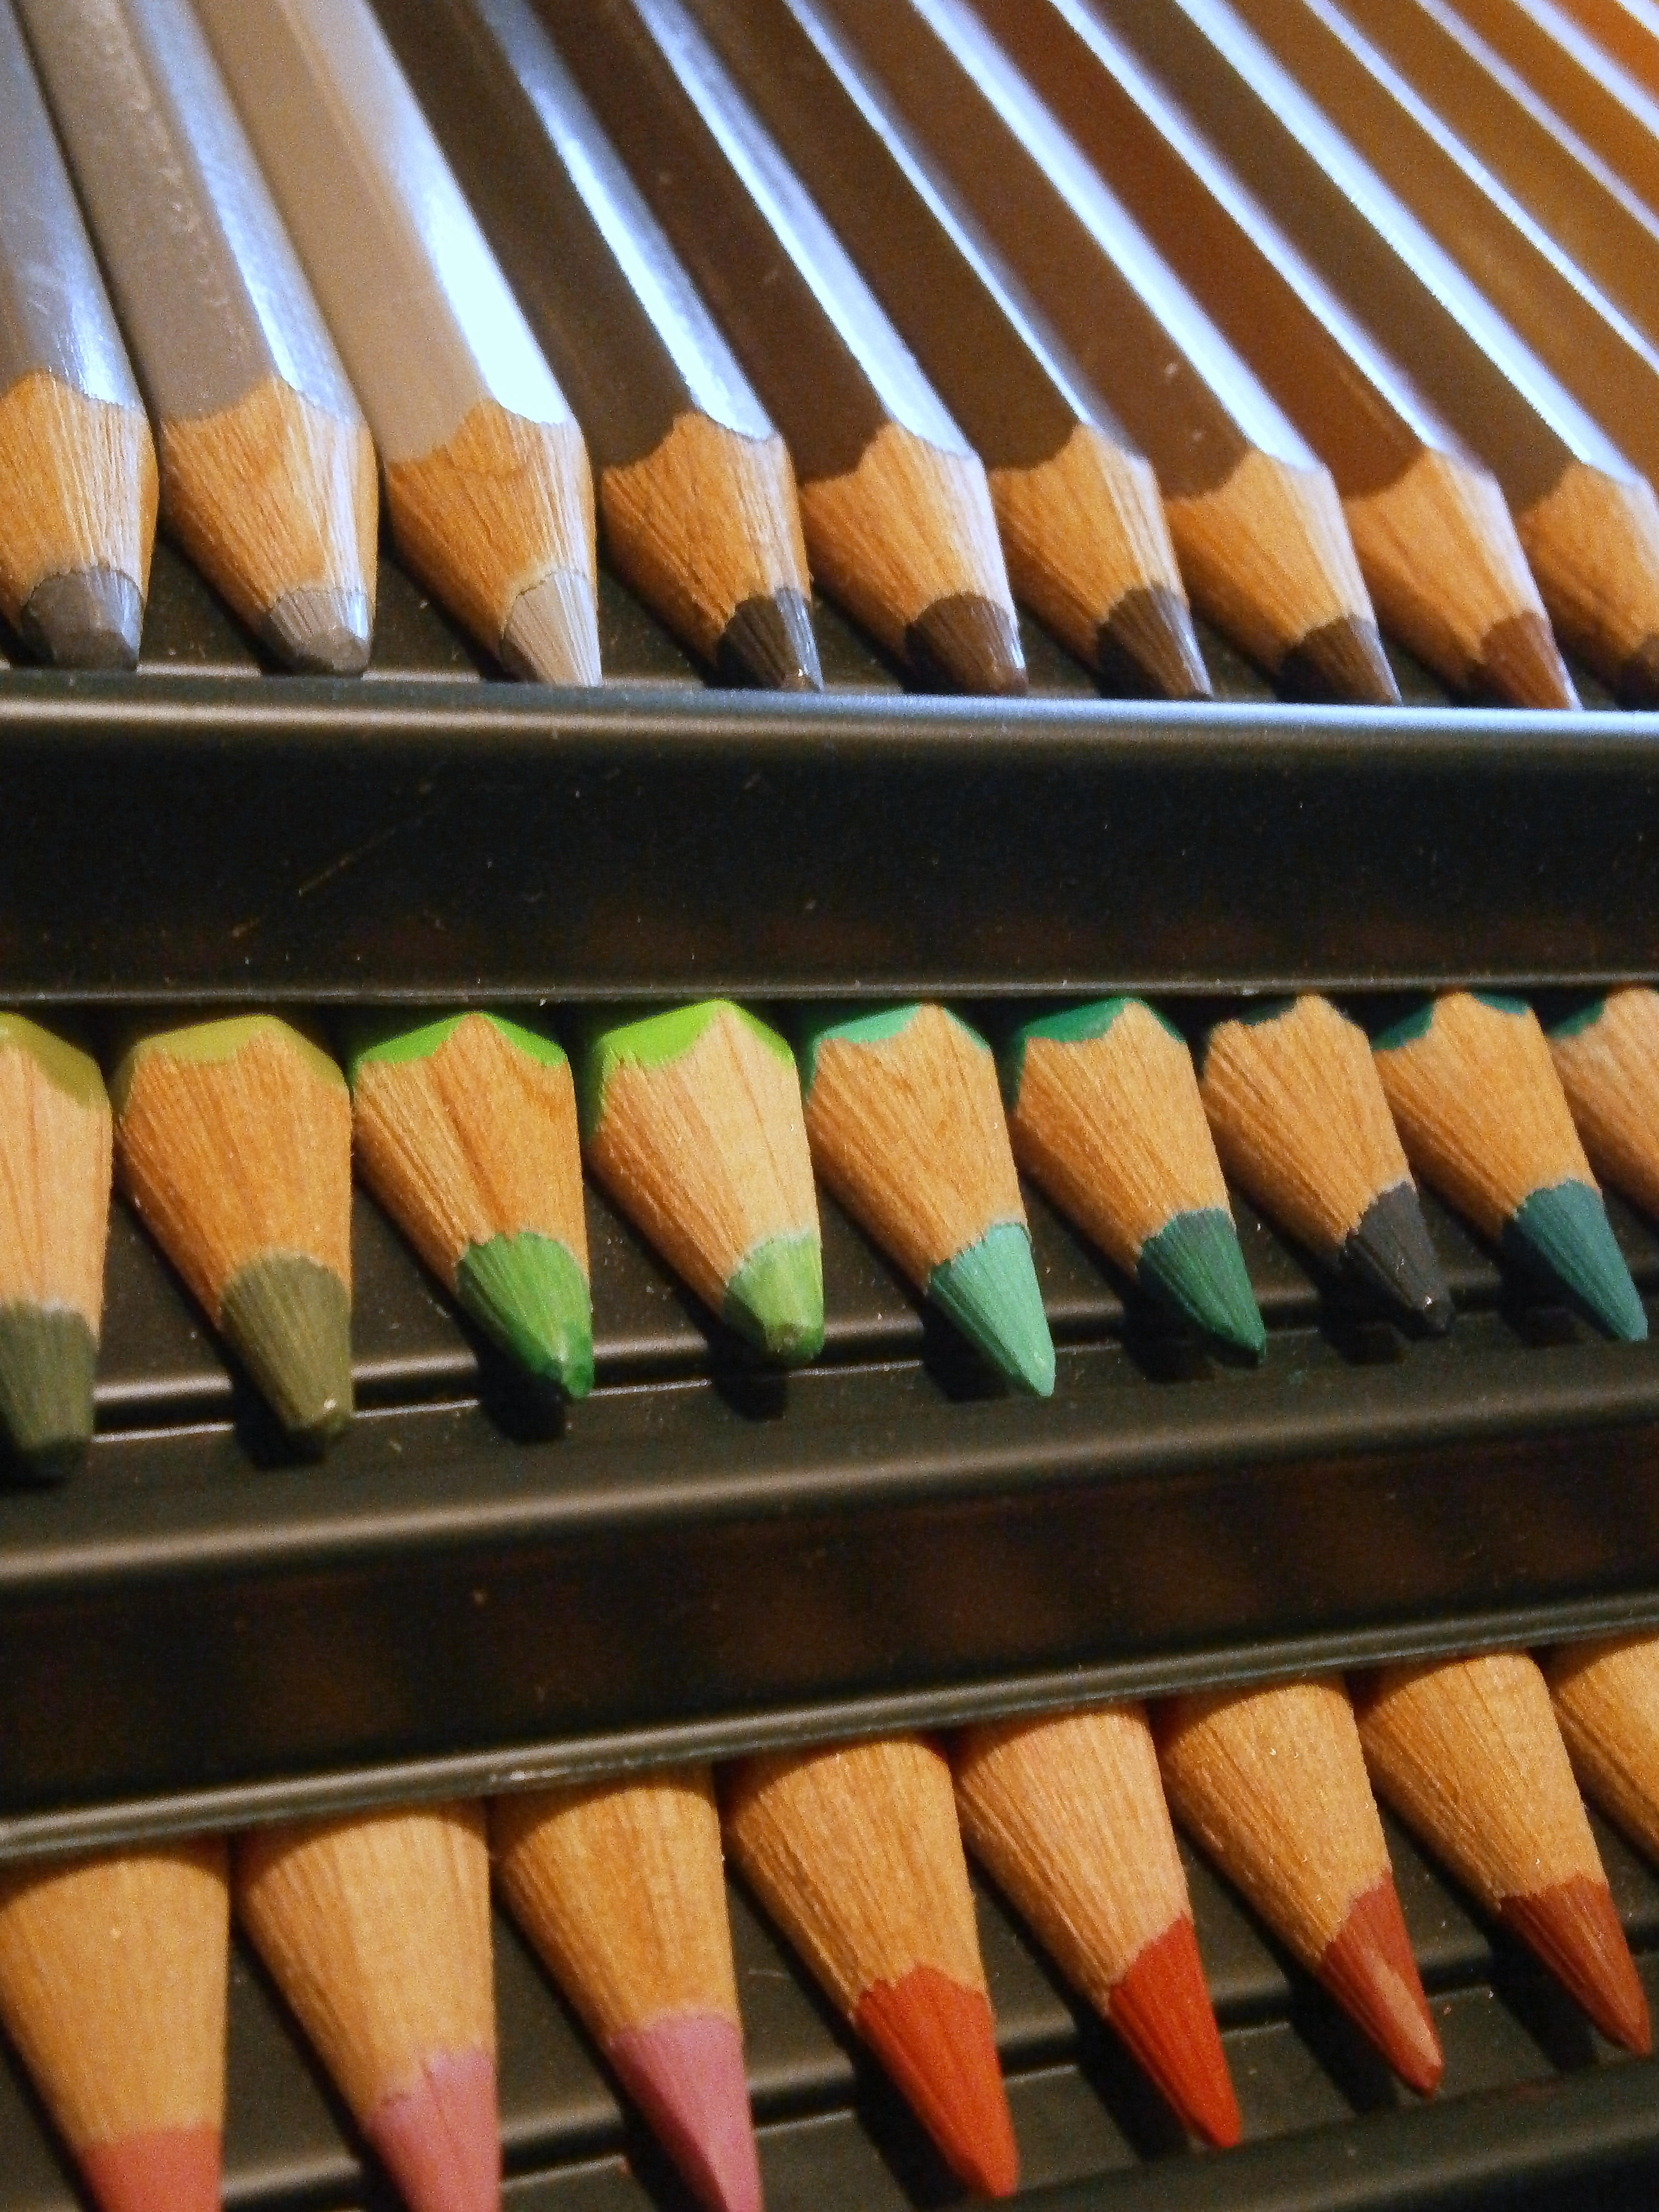
food, produce, colorful, baking, colored pencil, musical instrument, pointed